Michael Freeden

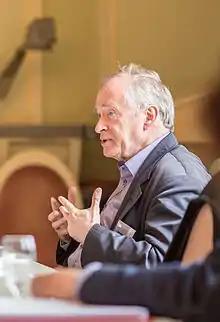
Freeden at the conference "Modus Vivendi" in Münster

Michael Freeden (born 30 April 1944) is a British political scientist who is a Professor at the Department of Politics and International Studies at the School of Oriental and African Studies, University of London. He is also Emeritus Professorial Fellow at Mansfield College, Oxford. Between 2013 and 2015, he was Professor of Political Theory in the School of Politics and International Relations at the University of Nottingham. He is a leading theorist of ideology and the founding editor of the "Journal of Political Ideologies".